Working on Dying

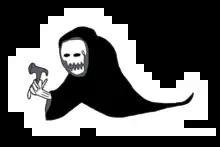
Logo of Working on Dying

Working on Dying is an American producer collective based in Philadelphia, Pennsylvania. It was formed in 2012 by American record producer Richard Ortiz, known professionally as F1lthy, and his younger brother, Jordan Ortiz, who is known professionally as Oogie Mane.